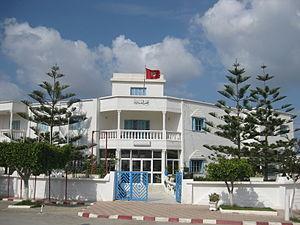
Mairie de Somâa
Somâa est une ville tunisienne située dans la région du cap Bon, à une dizaine de kilomètres au nord de Nabeul.
La municipalité ou commune urbaine en Tunisie est un territoire de plusieurs centaines d'hectares incluant des espaces urbains et ruraux organisés en général autour d'une ville principale. En 2016, 350 municipalités sont recensées par l'Institut national de la statistique, c'est-à-dire des « parties du territoire bien délimitées, érigées en tant que telle par un décret qui les soumet à la loi municipale et qui sont formées d'un ou plusieurs secteurs urbains ».